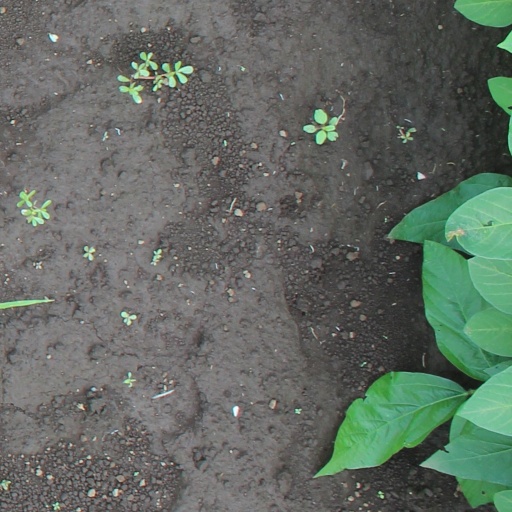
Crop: soybean